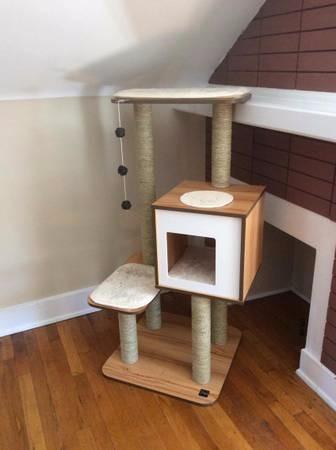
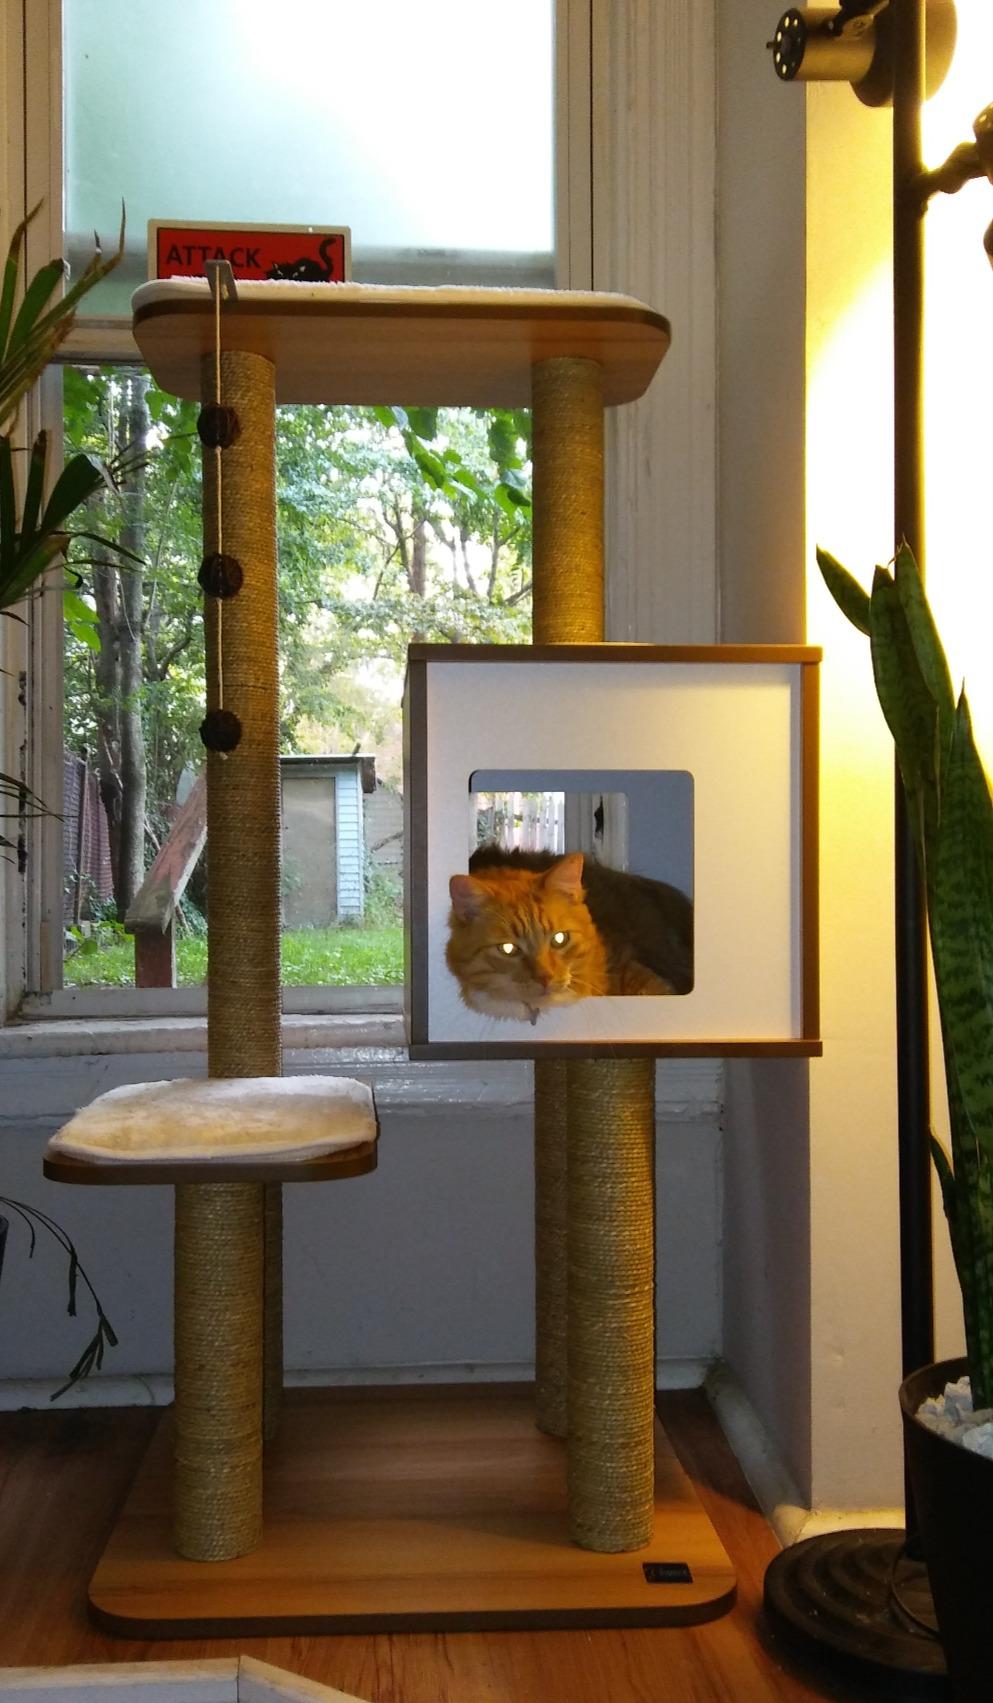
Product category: items_cat tree
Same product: yes